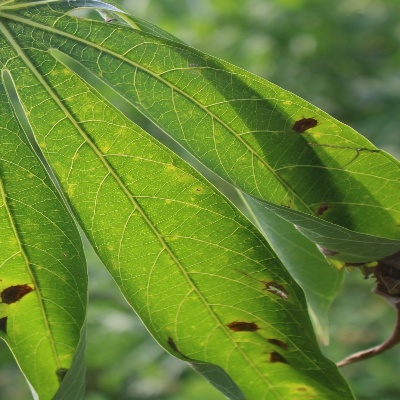
Crop: Cassava
Condition: bacterial blight